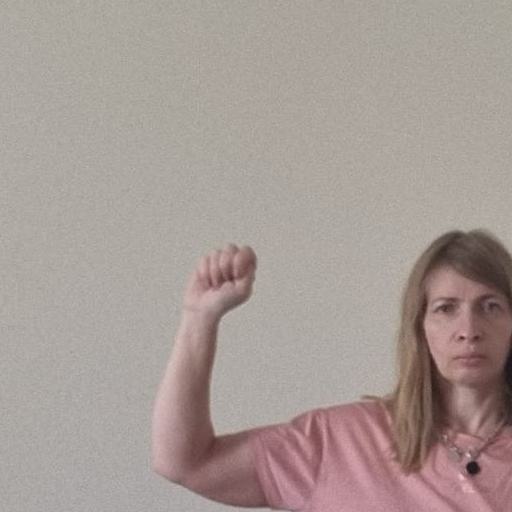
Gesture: fist